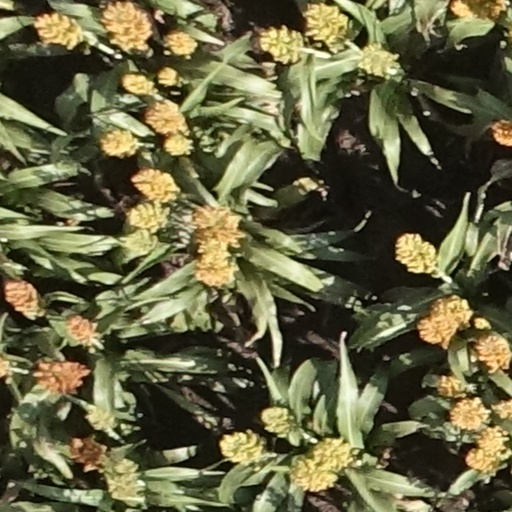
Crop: sorghum